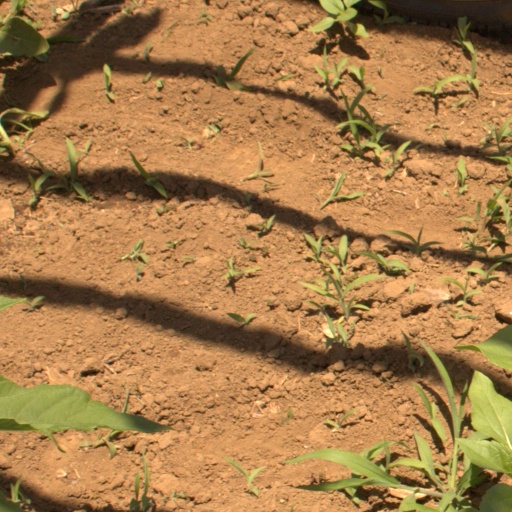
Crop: Jerusalem artichoke